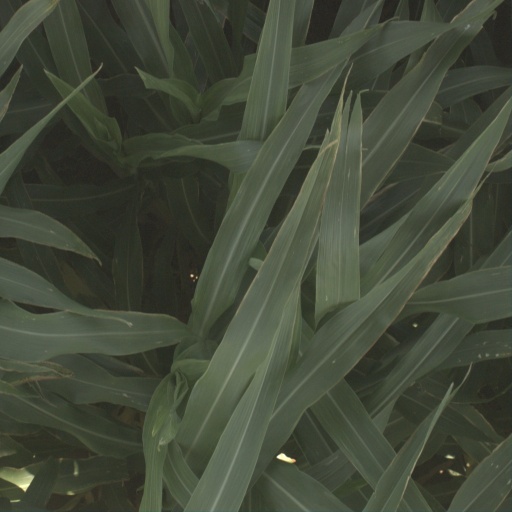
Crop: sorghum